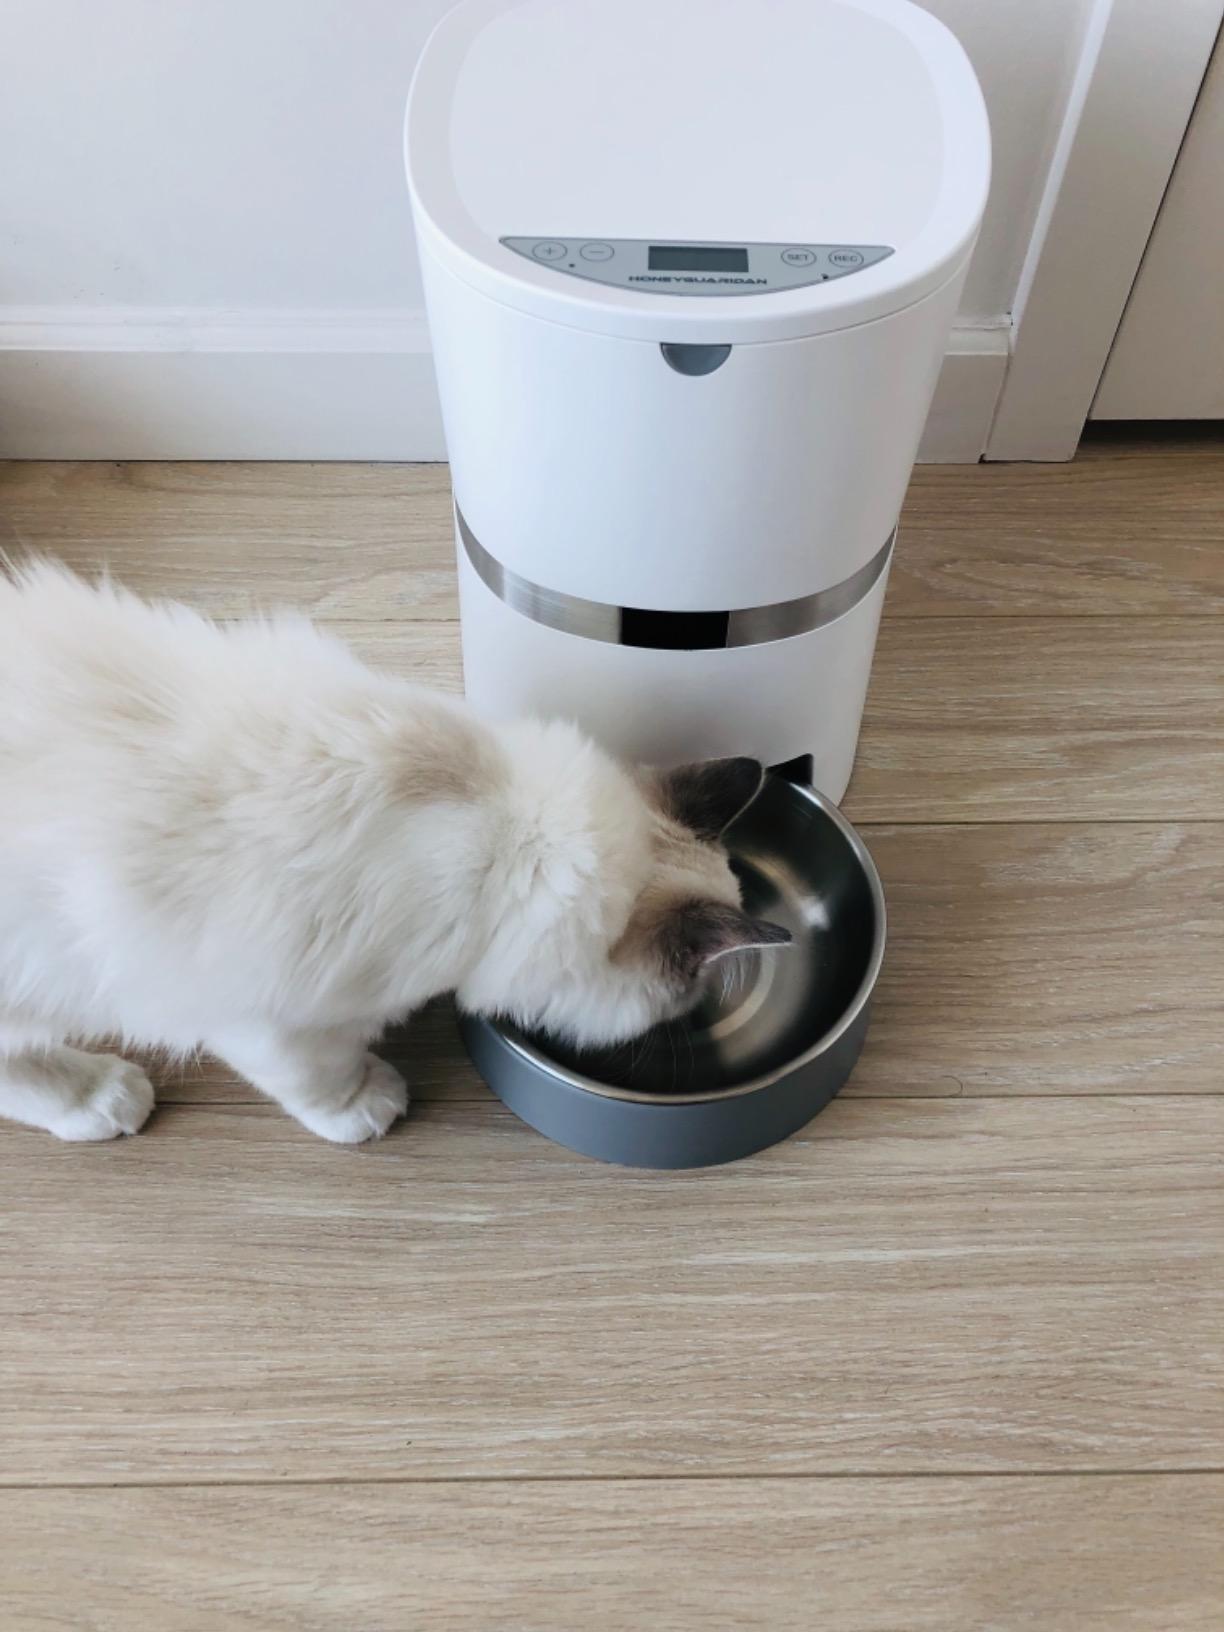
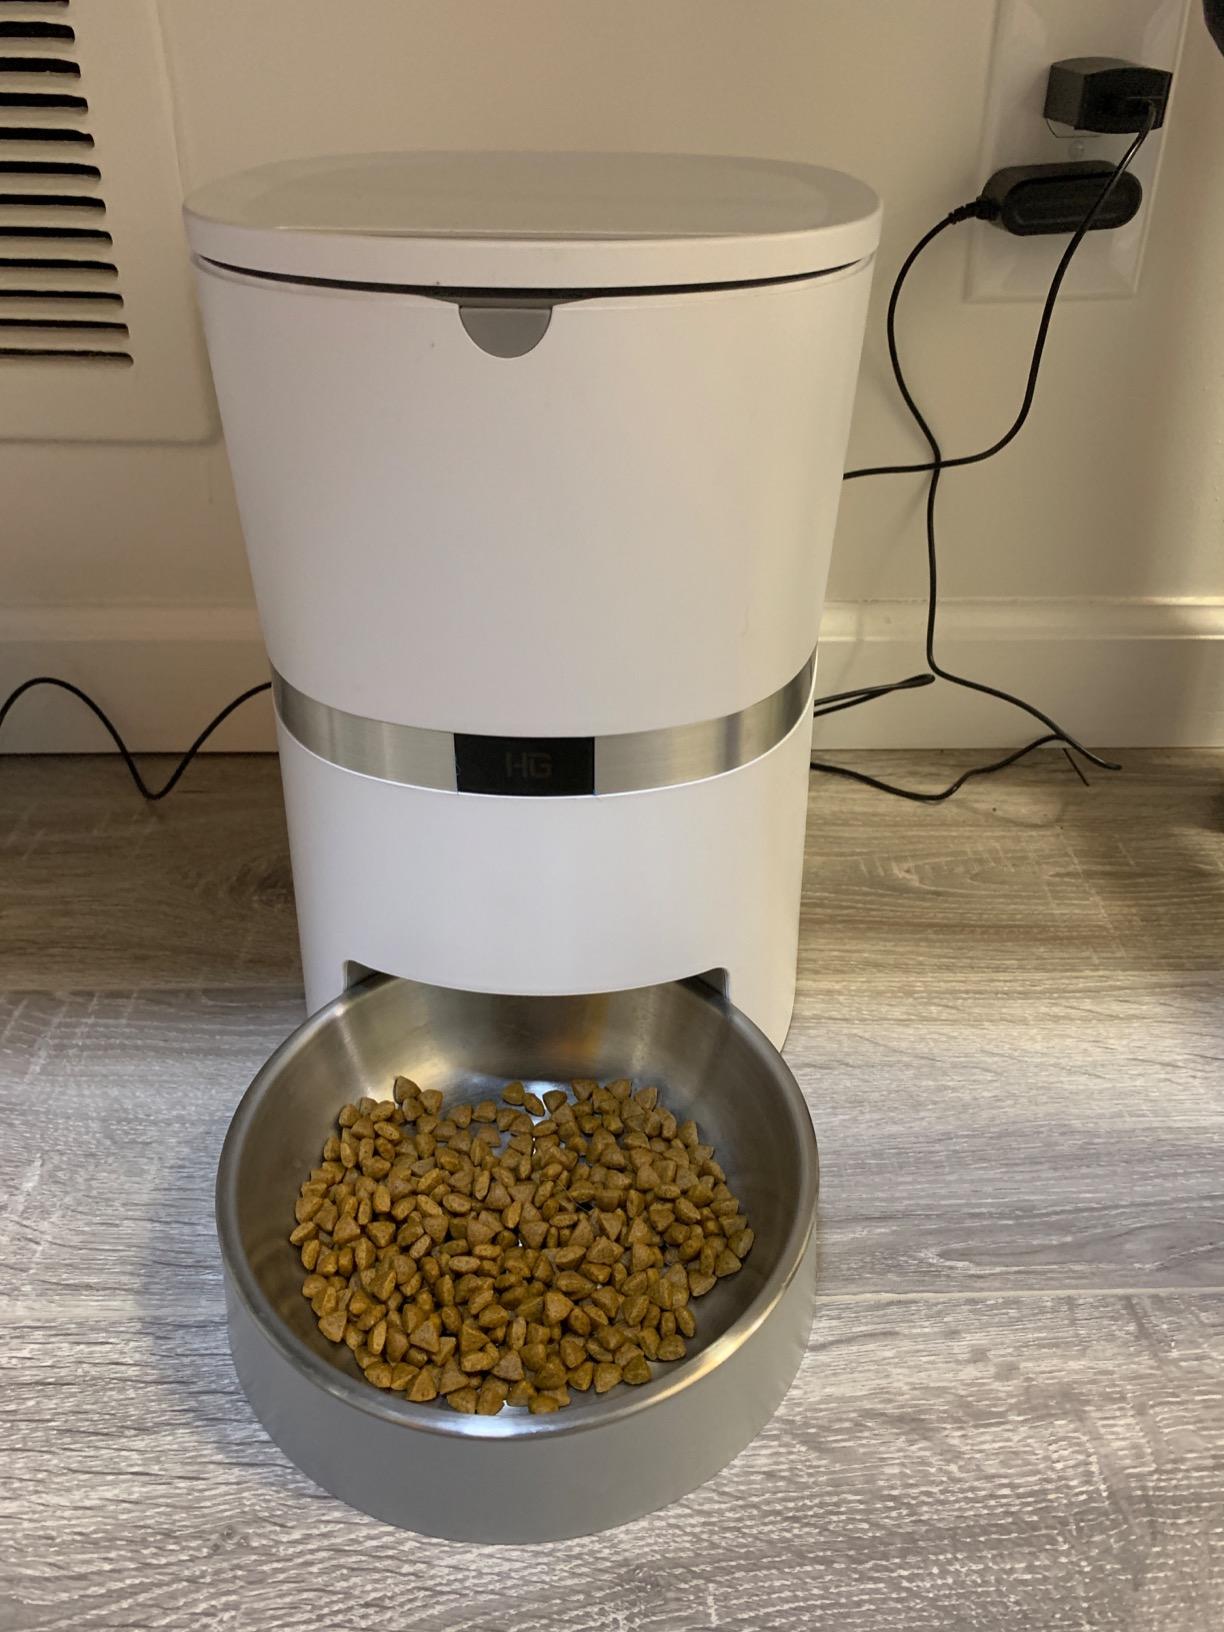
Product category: items_feeder
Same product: yes